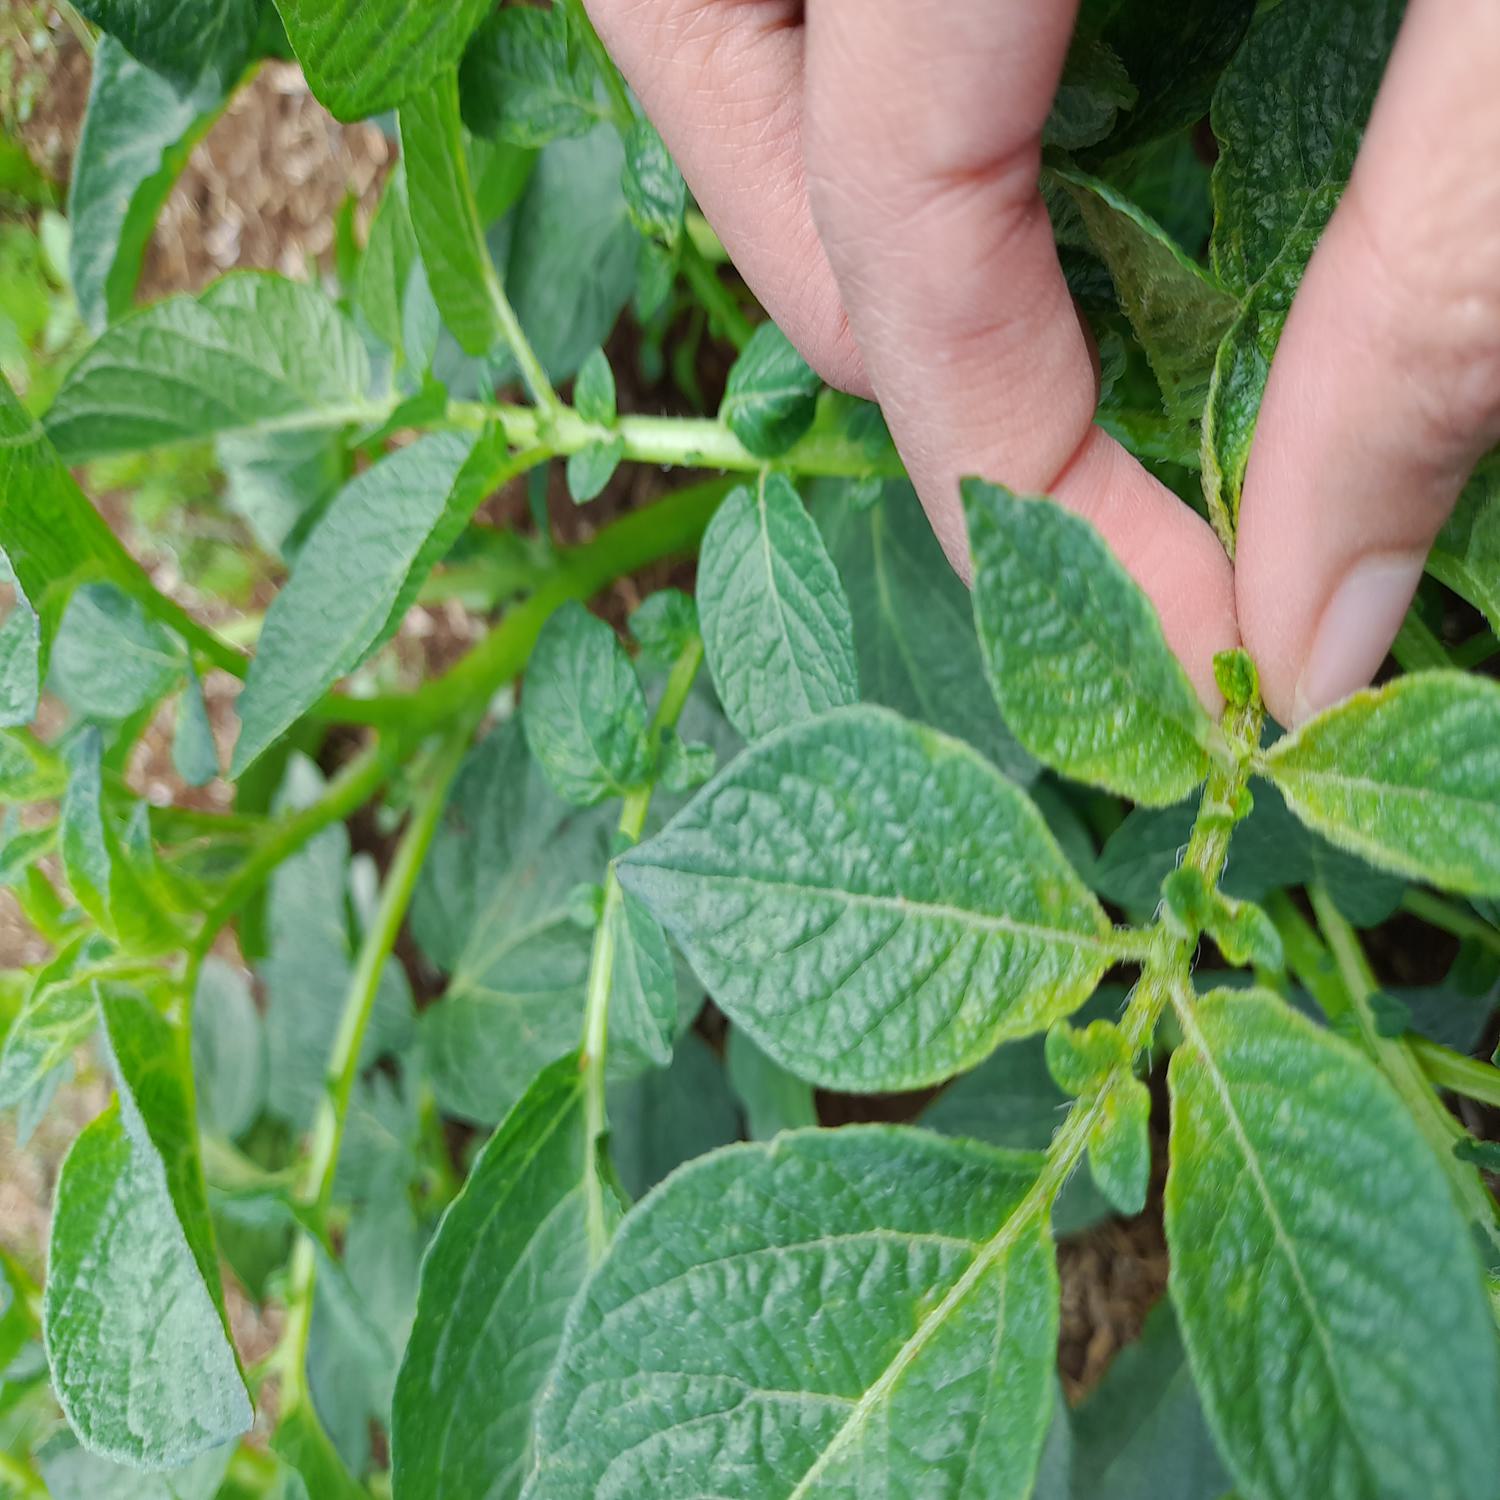
Etiqueta: Virus